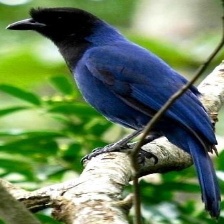
Species: AZURE JAY
Scientific name: CYANOCORAX CAERULEUS
ImageNet parent category: jay